Transport in Liverpool

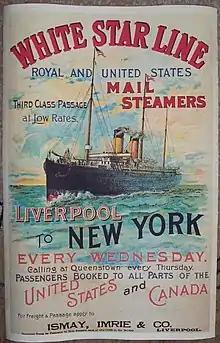

In 1972 Canadian Pacific unit CP Ships were the last transatlantic line to operate from Liverpool.